Georgia (typeface)

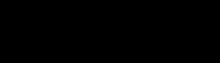
By default, Georgia uses non-lining numerals and Georgia Pro uses lining numerals.

The extension of the original font, named Georgia Pro, features a set of additional typefaces and designs, including: